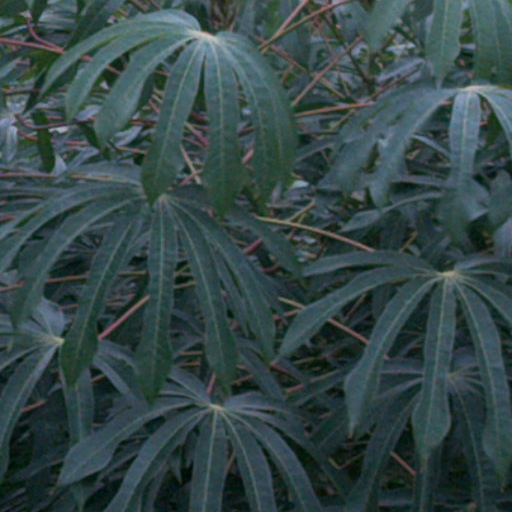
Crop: cassava